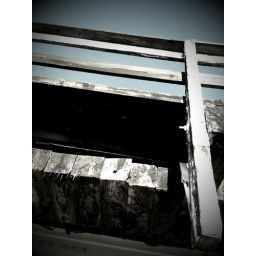
a small bridge for train tracks over a pedestrian walkway. post in Mill Colour and CameraBag (helga).